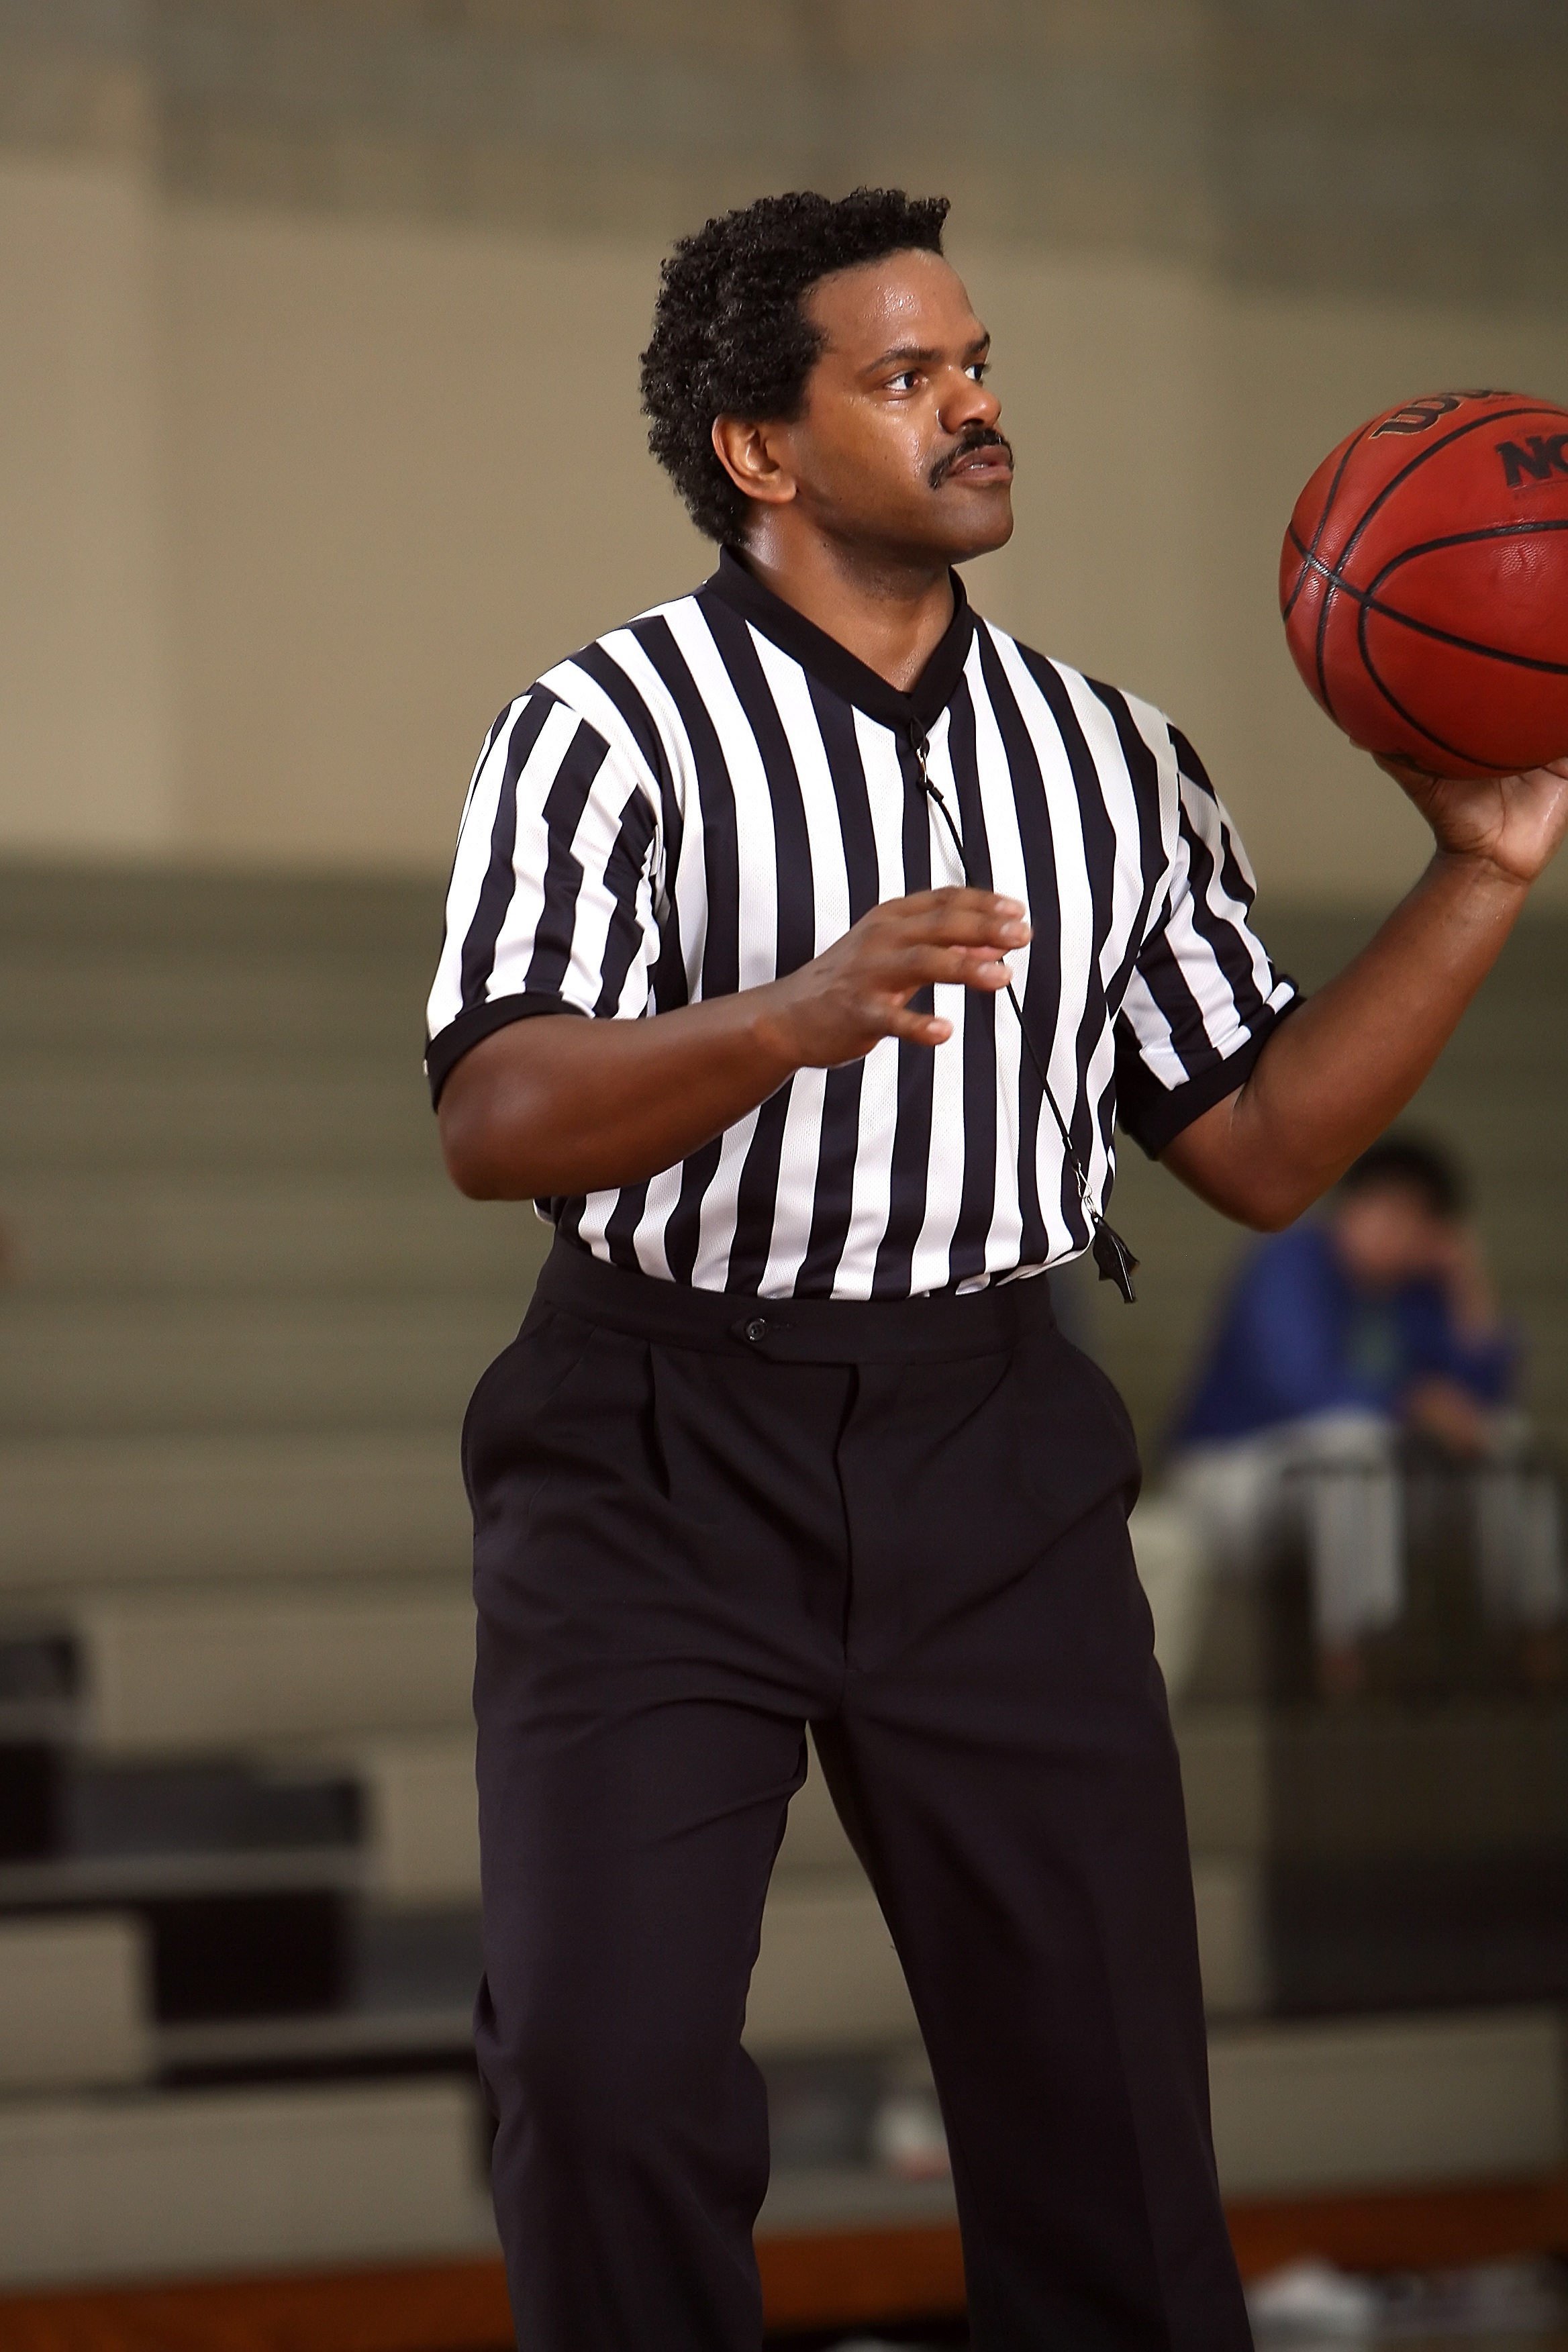
sport, game, play, male, basketball, action, player, competition, sports, ball, match, court, active, referee, bleachers, official, whistle, competition event, baseball positions